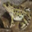
Label: frog